Ballinasloe Horse Fair

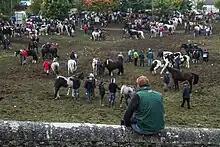
Ballinasloe Horse Fair in 2012

The fair lasts seven days and starts on the Sunday before the first Tuesday in October, when a parade through the town is held. It continues during the next week and includes a beauty contest (the Queen of the Fair), fireworks, tug-of-war competitions, dog shows, artistic and cultural events, singing competitions and fairground attractions as well as the titular horse fair. A large market also takes place on the streets of Ballinasloe. The latter event includes sale-and-purchase, racing and show-jumping and these are concentrated on a 6-acre site on Society Street - the fair green. Events culminate during the second week-end; the Sunday of which is known as "Country Fair Day". Traditionally, this was the day in the fair with the highest attendance from local rural residents.